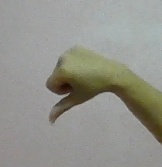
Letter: waw